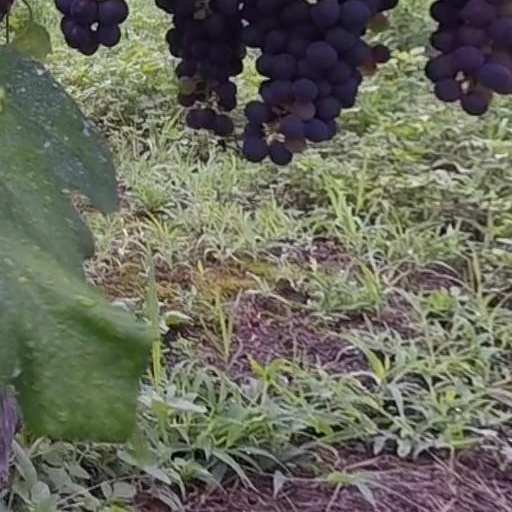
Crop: grape